Toomelah (film)

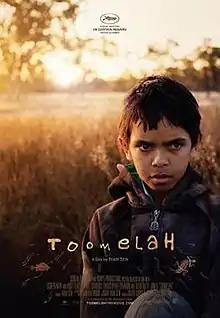
Theatrical film poster

Toomelah is a 2011 Australian drama film written and directed by Ivan Sen and starring Daniel Connors, Christopher Edwards, and Michael Connors. It was shown at the 2011 Cannes Film Festival on 11 May in the Un Certain Regard program, where it received a two-minute long standing ovation. The film's story takes place in Toomelah Station, New South Wales.